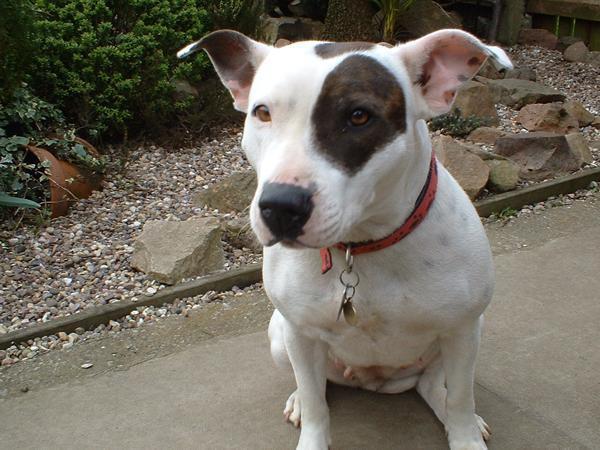
Staffordshire_bullterrier